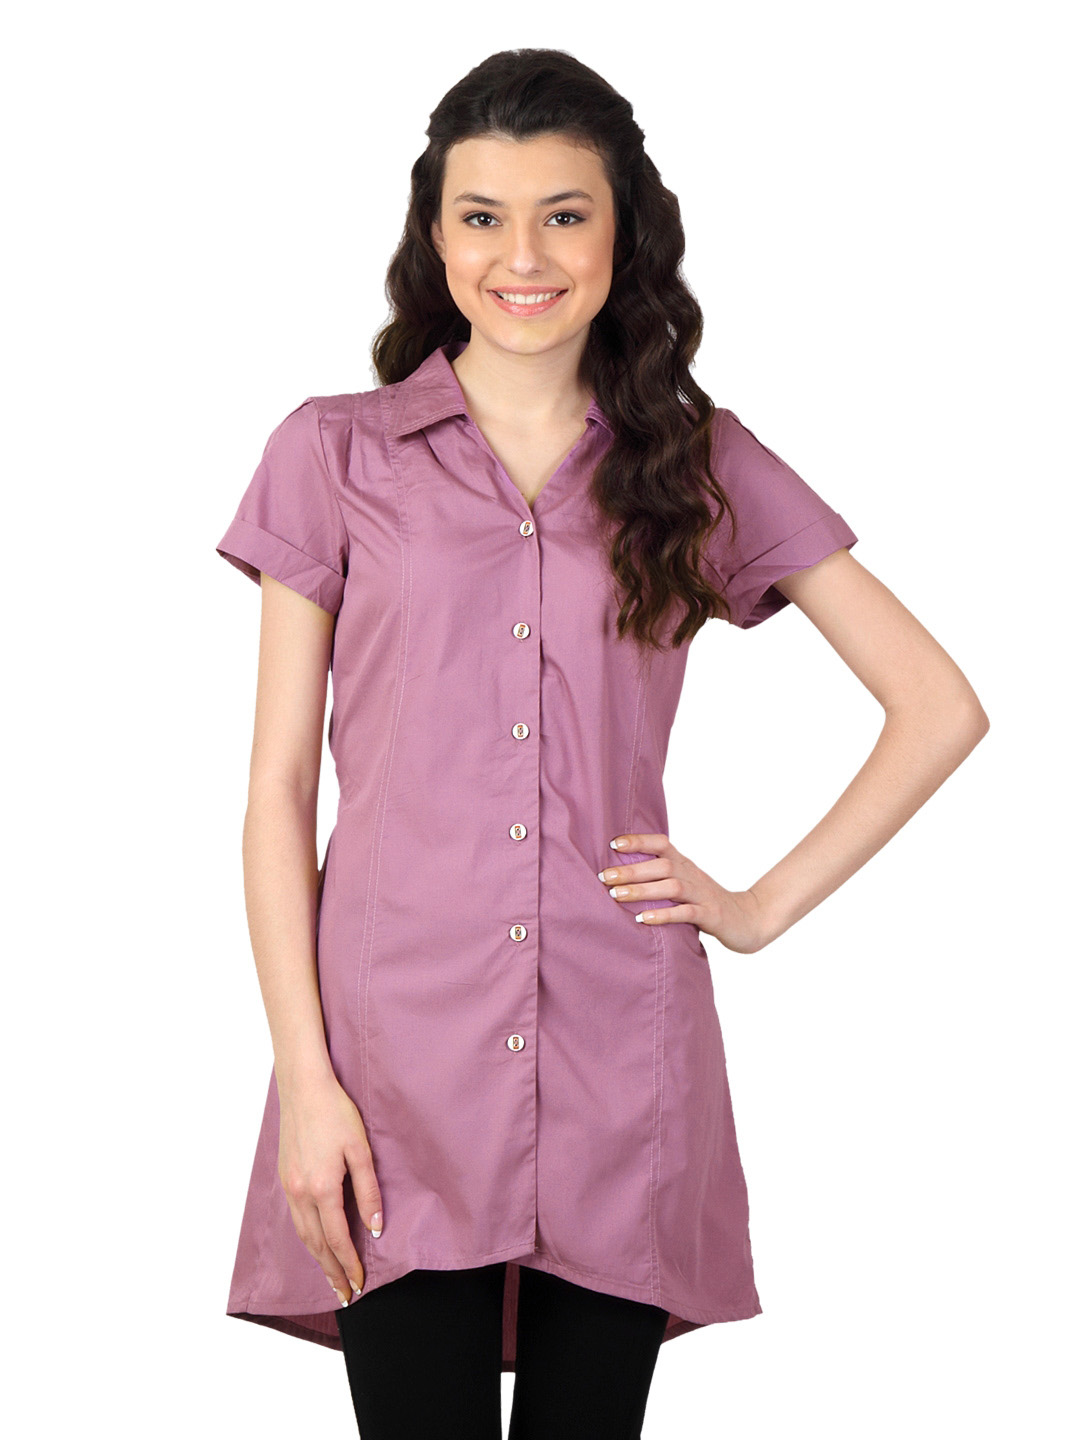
Sepia Women Pink Tunic
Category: Apparel / Topwear / Tunics
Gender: Women
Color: Pink
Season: Summer 2012
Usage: Casual